1998 Winter Olympics

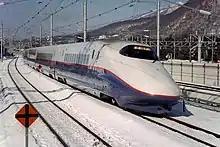
A Nagano Shinkansen E2 Series "J" set in February 1998

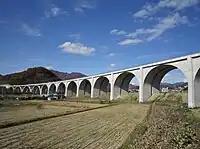
Jōshin-etsu Expressway in Ueda, Nagano.

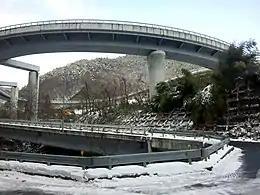
Asagawa Loop Line to Iizuna Kogen Ski Area built in preparations for the Games

Nagano is situated at the Japanese Alps area and receives large snowfalls every year. These combined to make transportation an important challenge for the organizing committee. In addition, the Olympic Village was a distance of 7 kilometers from the center of the city, and sporting events were spread over five surrounding cities. The complicating matters were that many of the venues had one single road in-out, which limited possibilities and led to traffic jams.